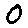
Label: 0